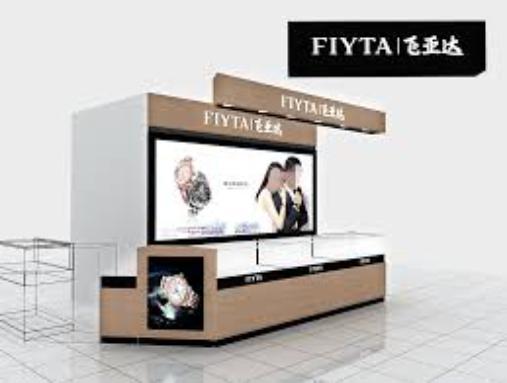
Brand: fiyta
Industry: Electronic